Mario Velarde (footballer, born 1940)

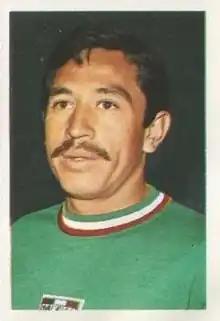
Velarde in 1970

Mario Velarde Velázquez (29 March 1940 – 19 August 1997) was a Mexican football midfielder, who played for the Selección de fútbol de México (Mexico national team) between 1962 and 1972. He was part of the Mexico squad for the FIFA World Cup tournaments (1962 and 1970).